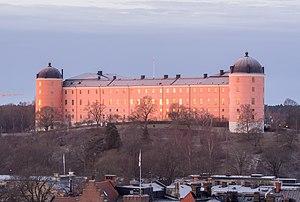
Uppsala ou Upsal en français, est une ville de Suède située à 70 kilomètres au nord de Stockholm, en Uppland, célèbre pour sa prestigieuse université, la plus ancienne de Scandinavie. Avec environ 200 000 habitants dans la commune dont elle est le chef-lieu et 160 000 habitants dans l'agglomération, c'est la quatrième ville de Suède après Stockholm, Göteborg et Malmö.